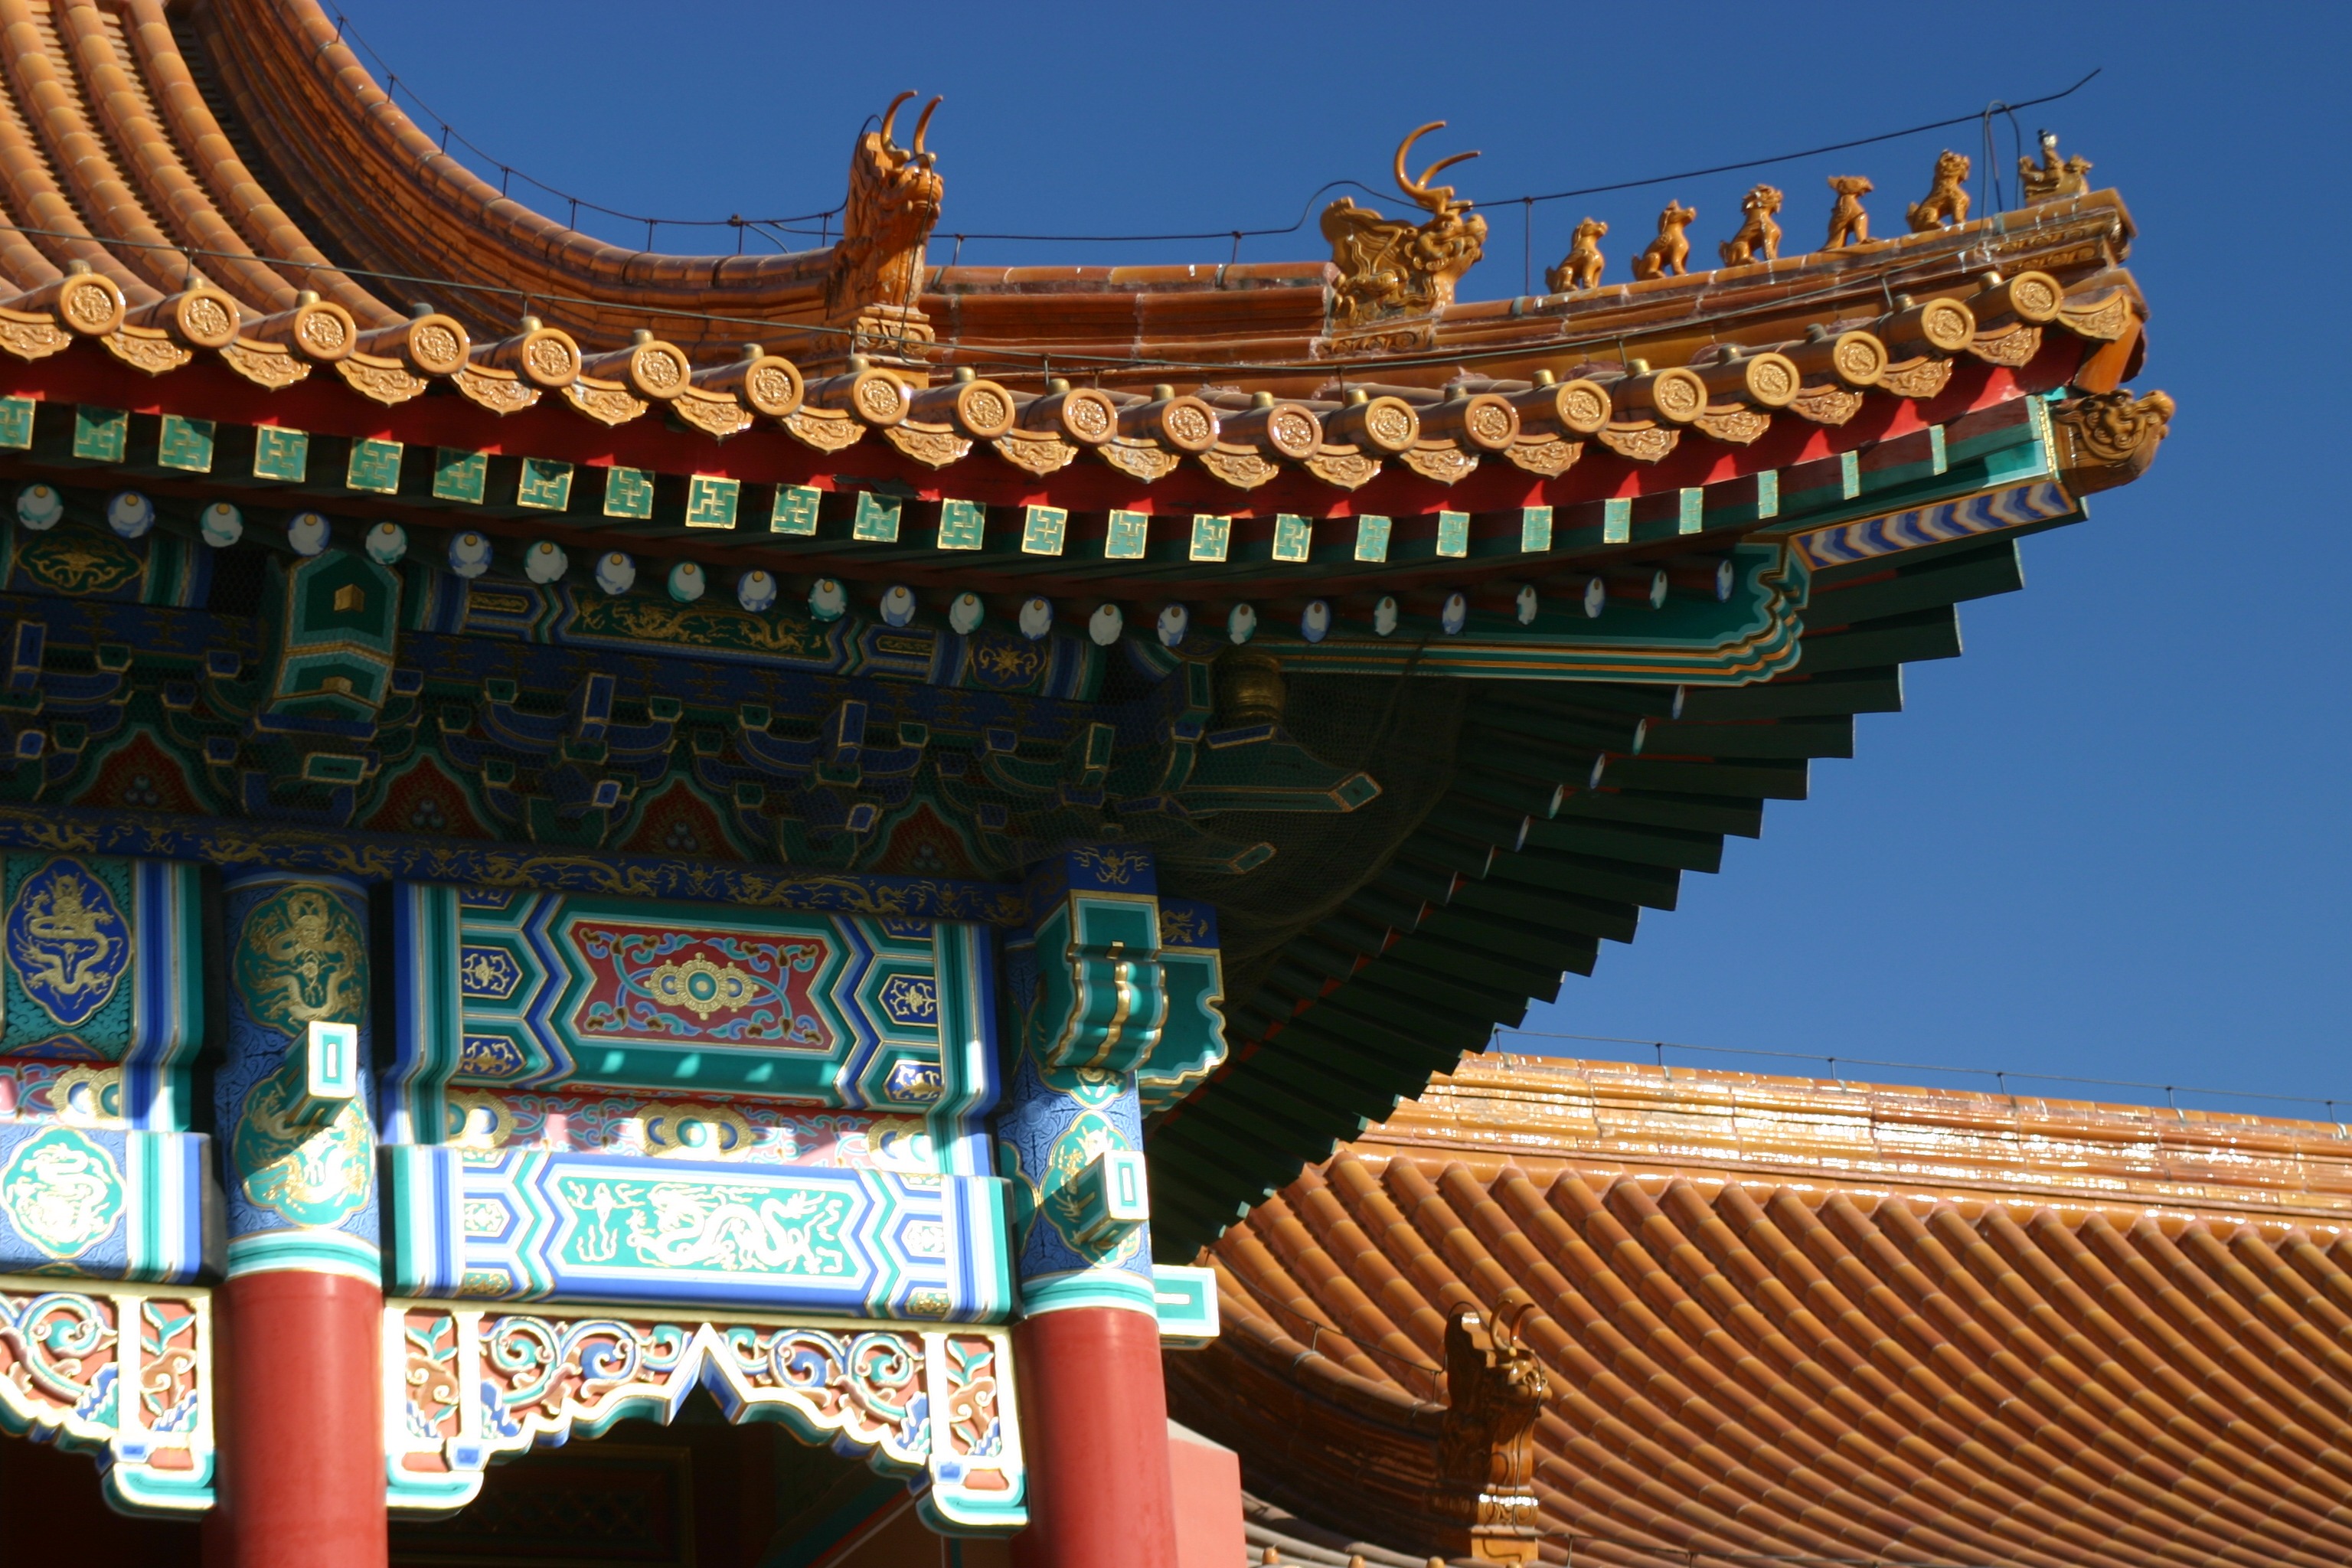
roof, building, palace, landmark, place of worship, temple, shrine, china, chinese architecture, forbidden city, hindu temple, historic site